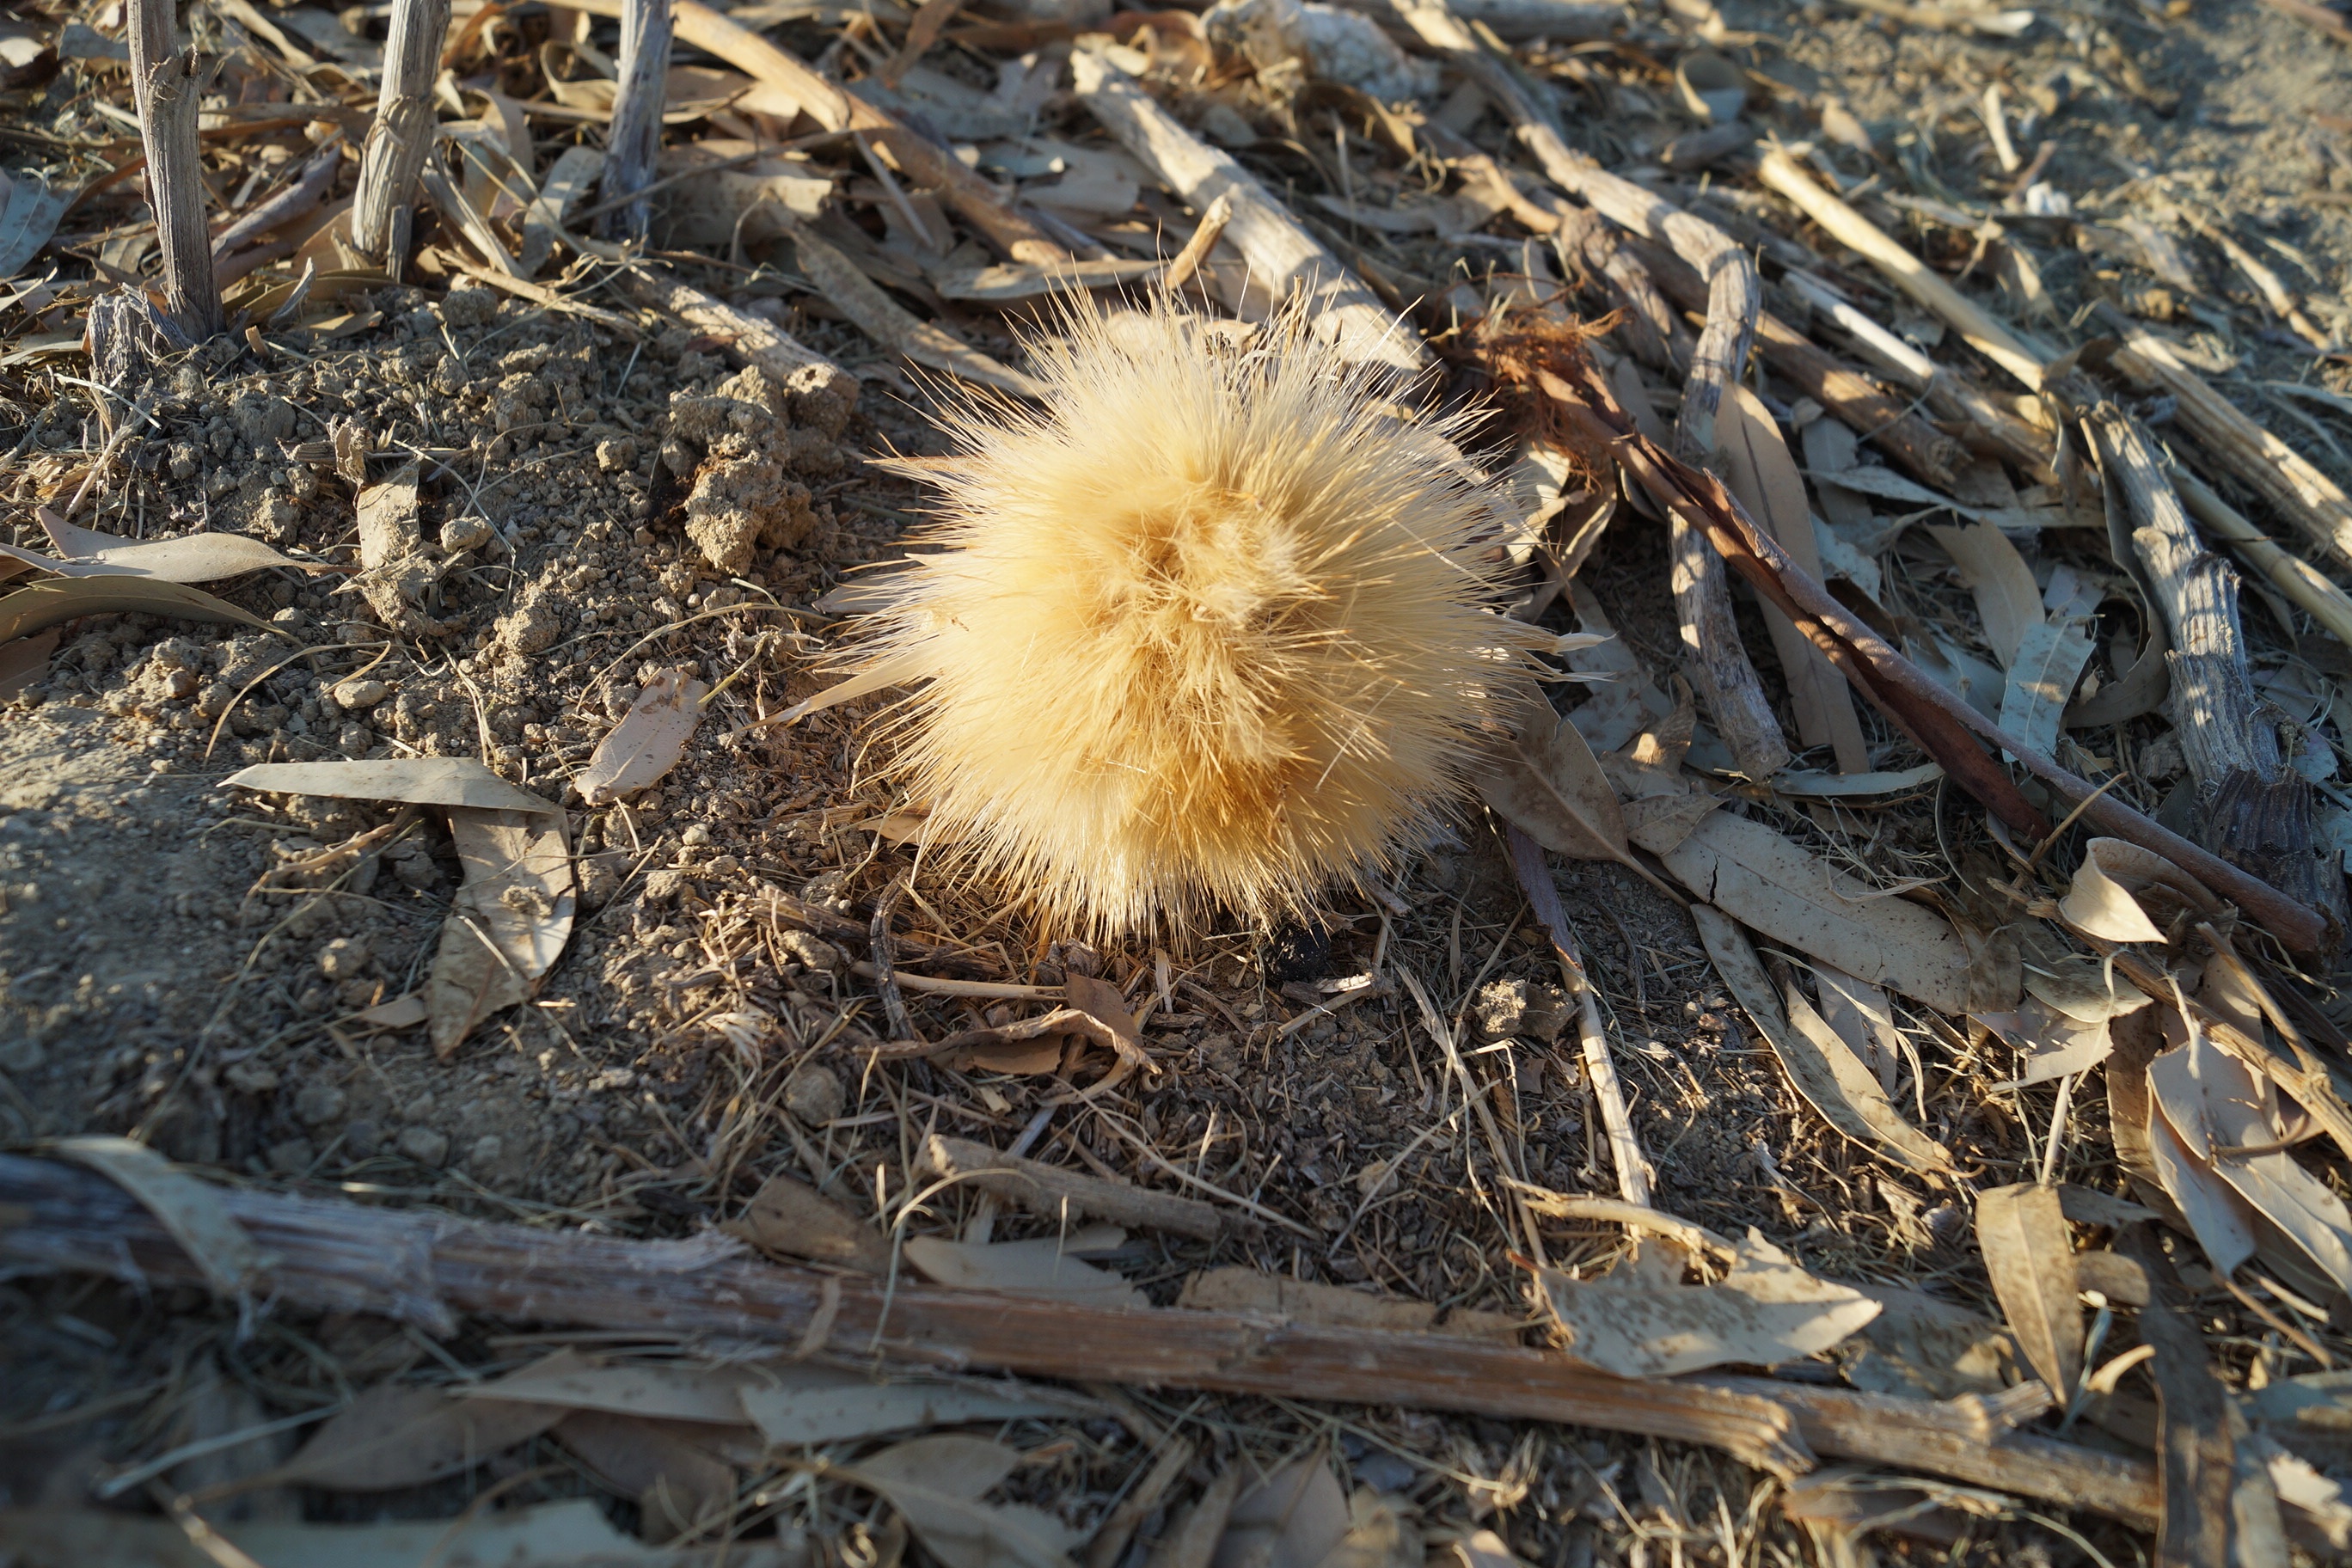
nature, winter, prickly, plant, leaf, arid, flower, frost, dry, wildlife, produce, autumn, flora, fauna, thistle, drought, spines, flowering plant, odkvetl, land plant, thorns spines and prickles